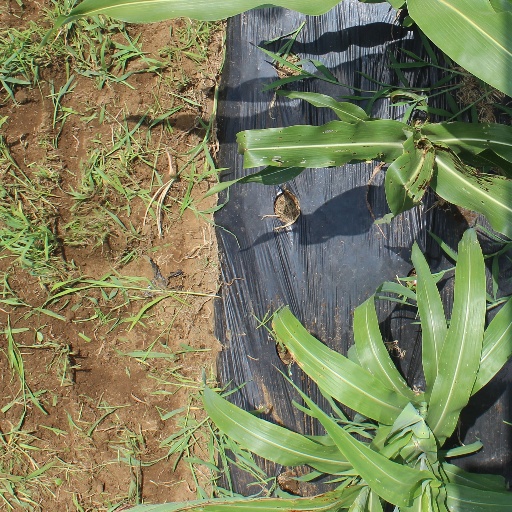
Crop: sorghum